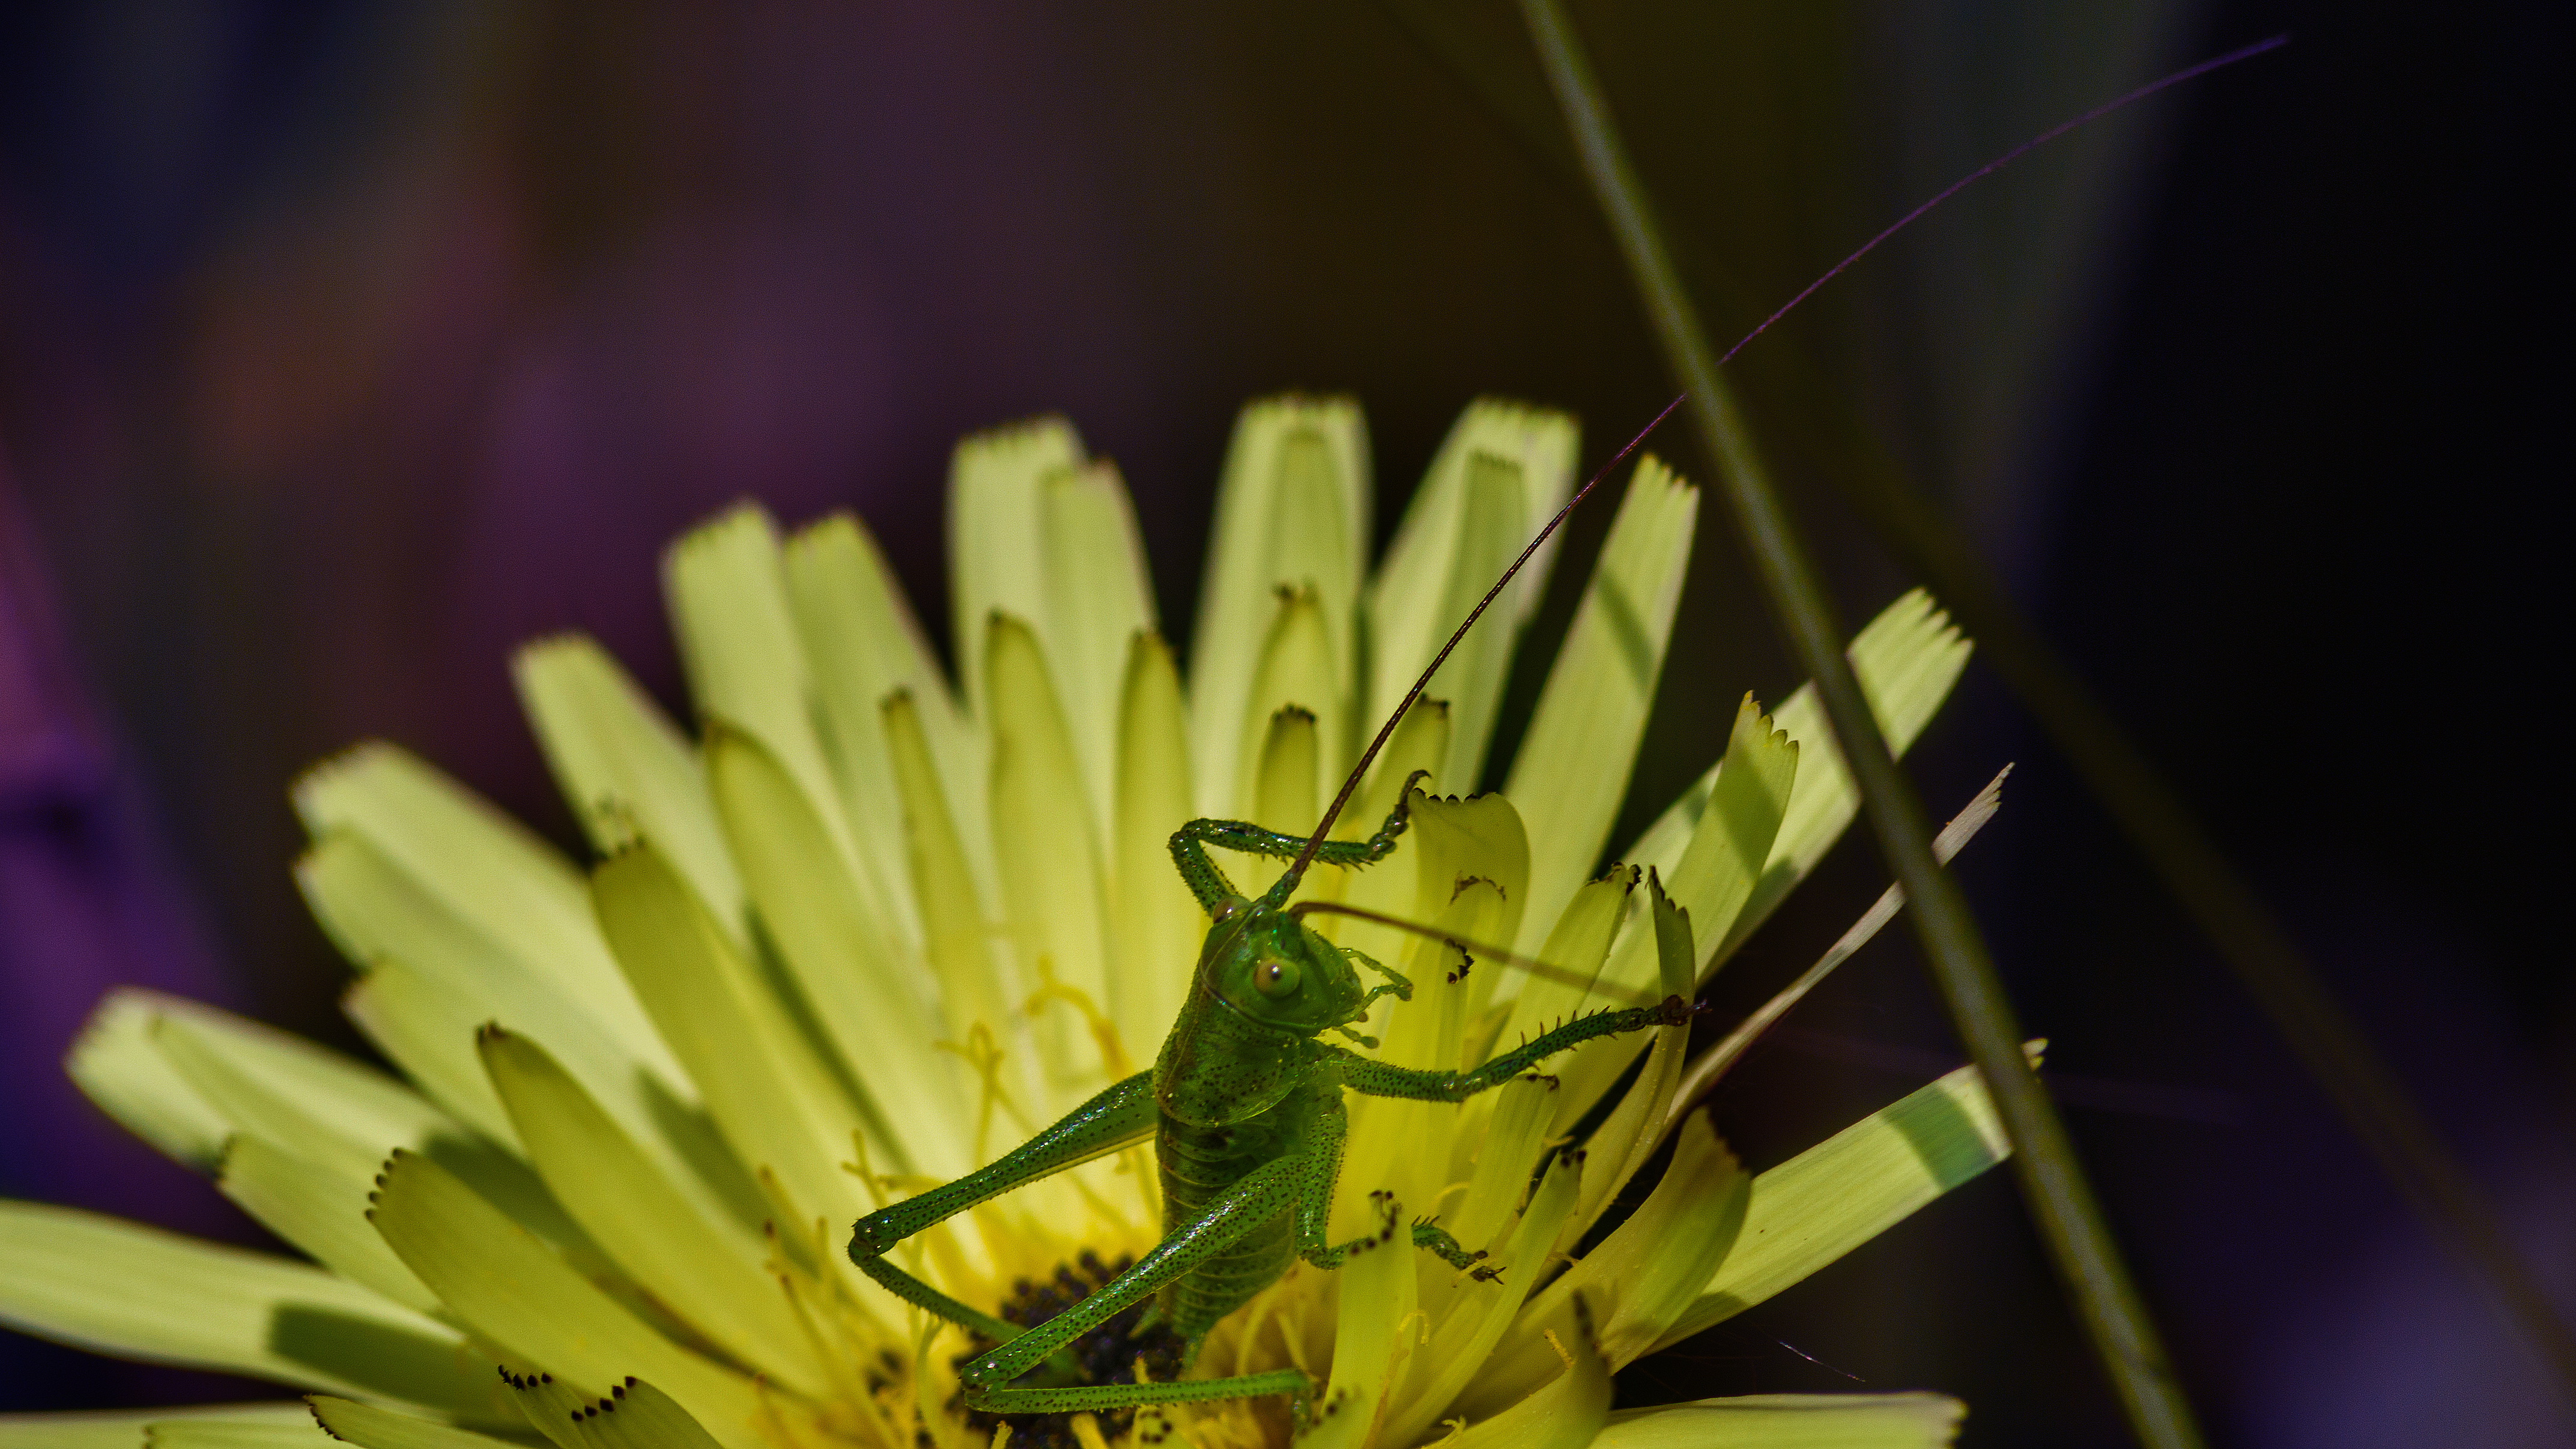
nature, grass, plant, photography, leaf, flower, petal, green, insect, macro, botany, yellow, closeup, flora, close up, saintelucie, sauterelle, macro photography, verte, flowering plant, plant stem, land plant